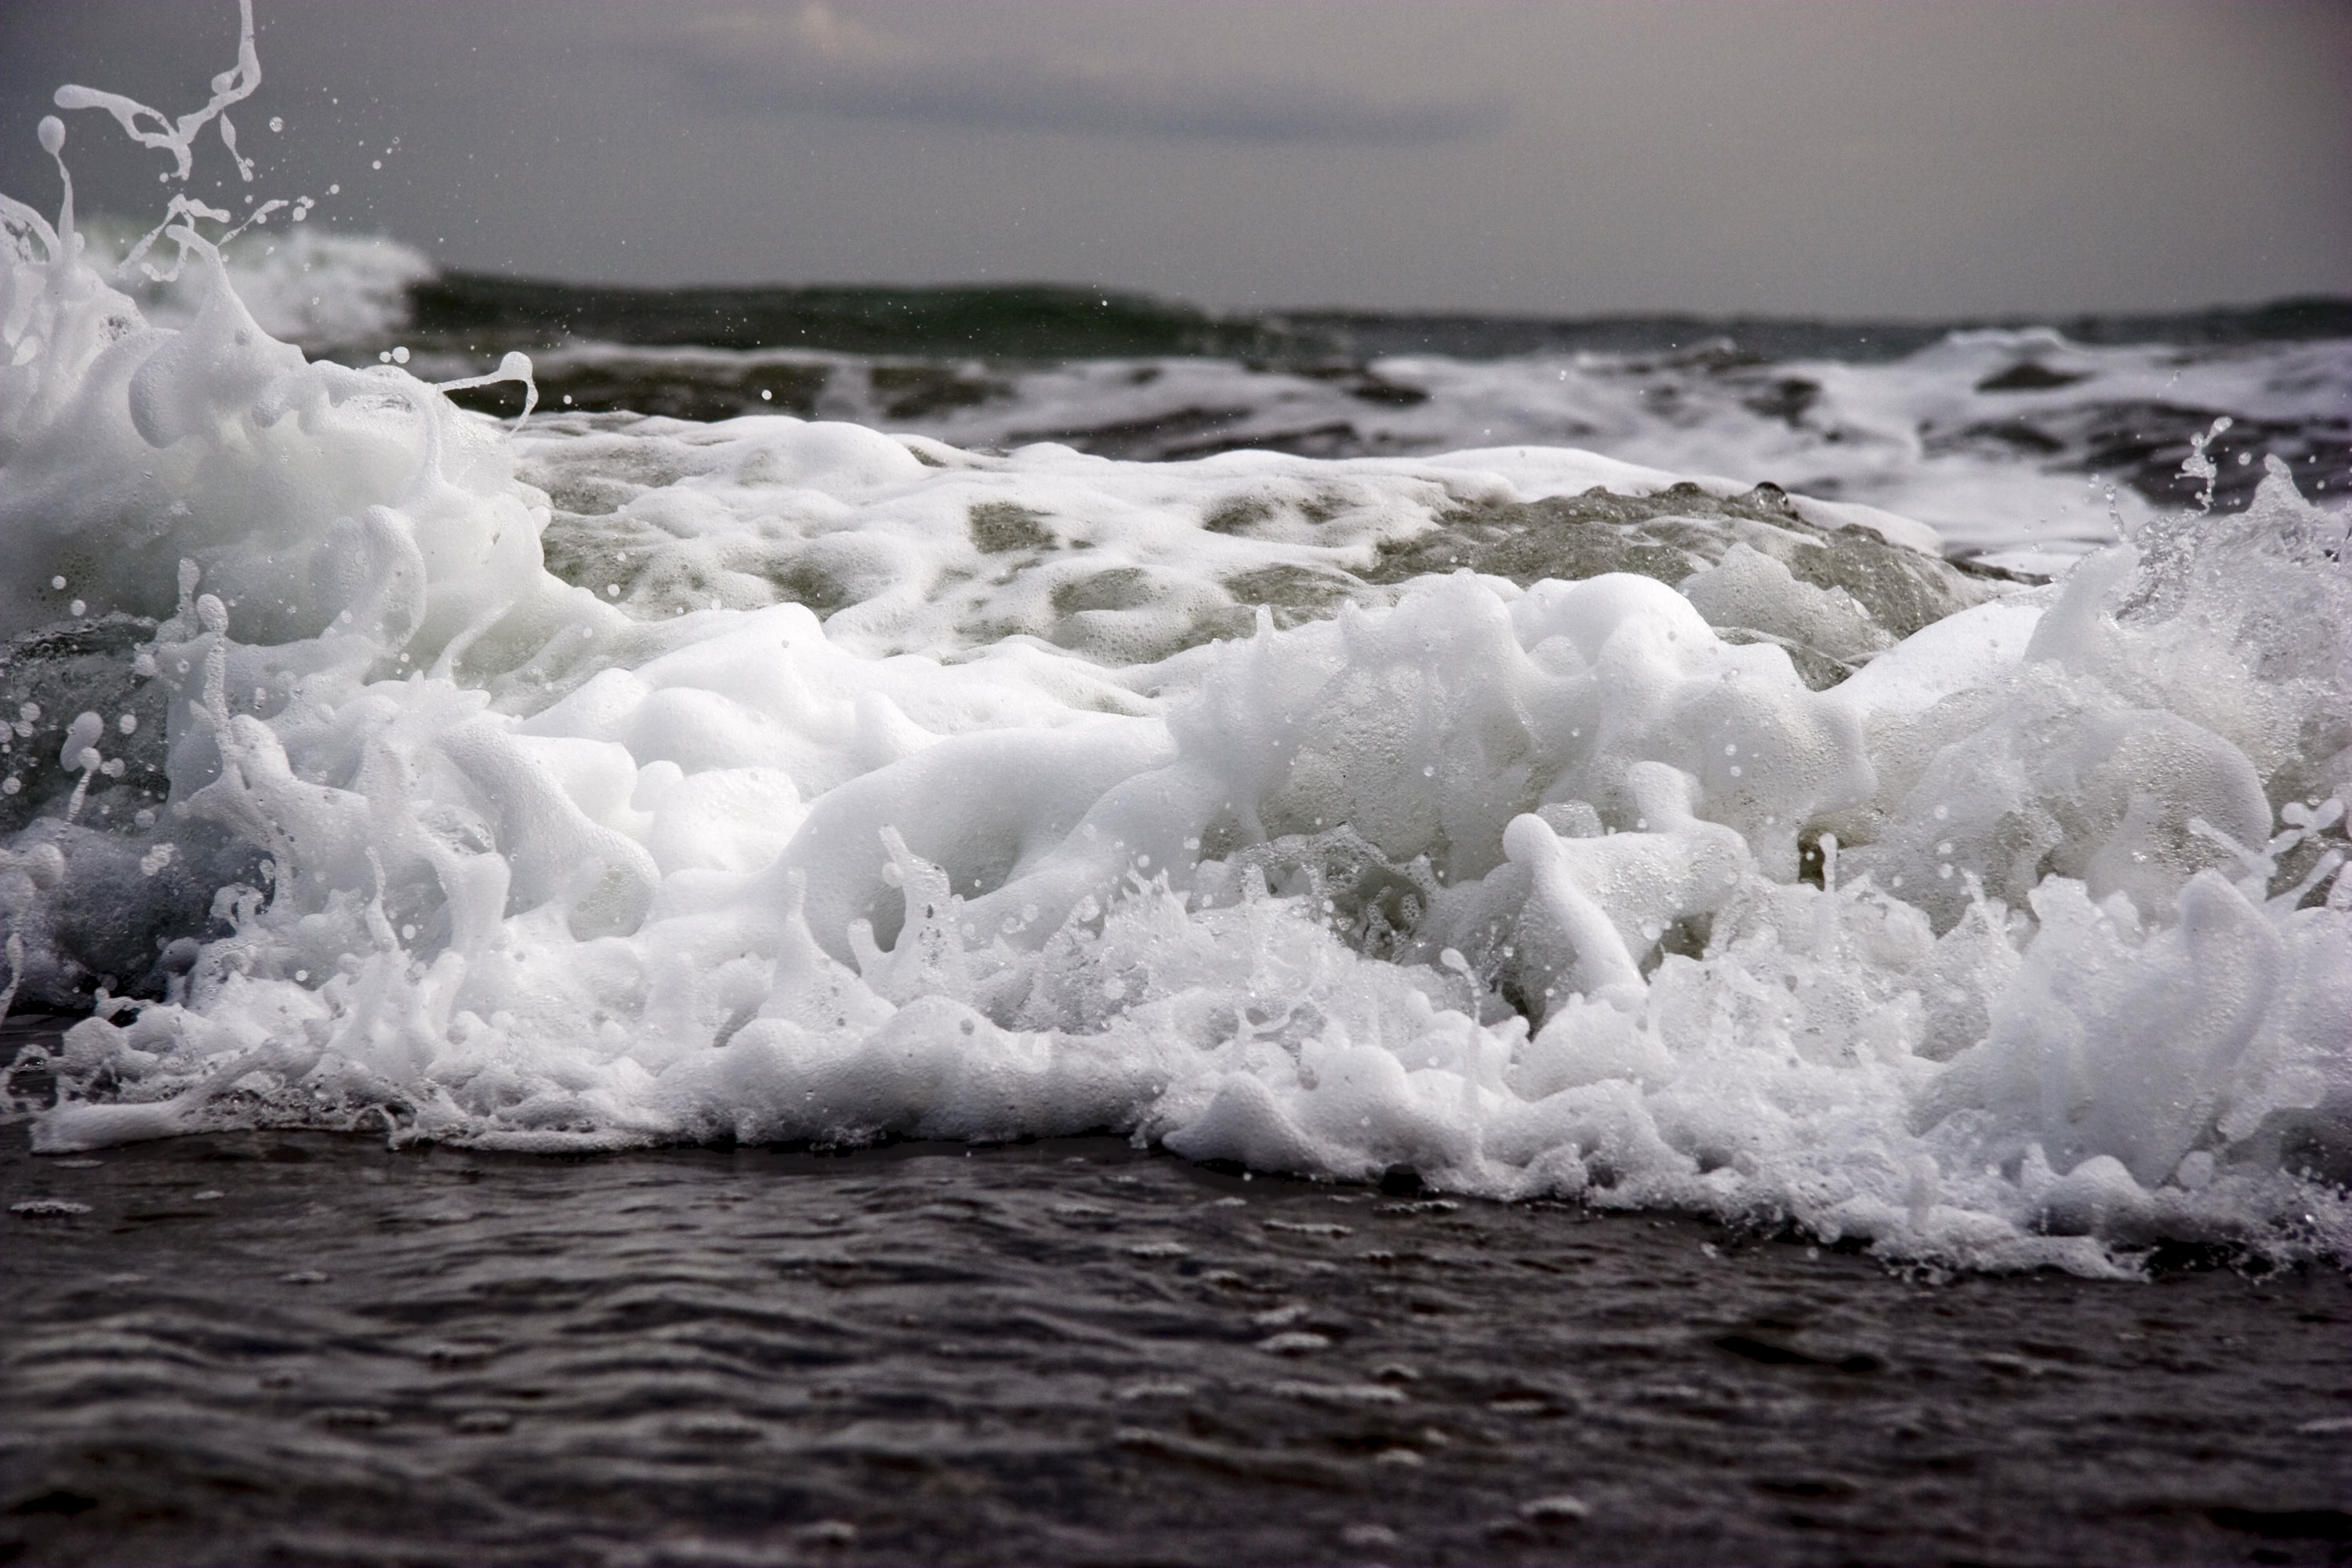
sea, coast, water, rock, ocean, shore, wave, wind, ice, weather, storm, rapid, atmospheric phenomenon, geological phenomenon, wind wave